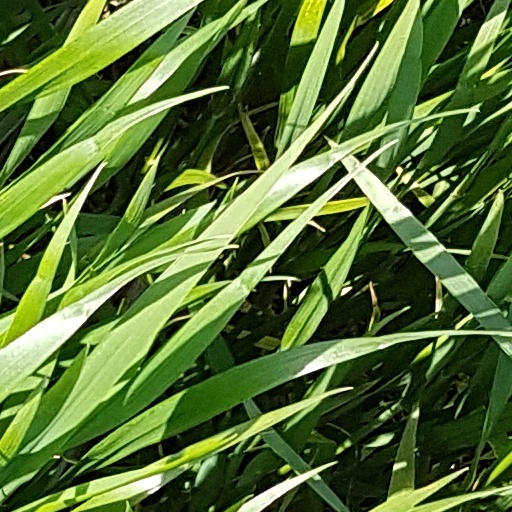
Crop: wheat